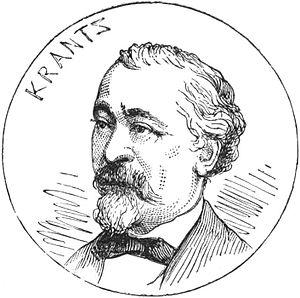
Arches est une commune française située dans le département des Vosges, en région Grand Est.
Jean-Baptiste Sébastien Krantz, est un ingénieur et homme politique français.